Gilbert Teodoro 2010 presidential campaign

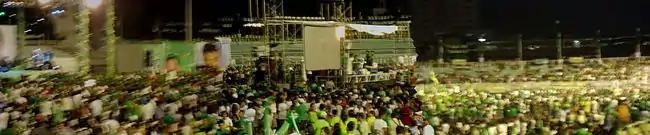
A crowd estimate of 135,000 rallied behind Teodoro and his party during the grand rally in Manila.

Teodoro's campaign slogan was "Galing at Talino" (capability and competence). According to him, public service does not only entail integrity, but ability and competence as well because people are looking for clear plans and not just mere promises and most of all positive campaigning. During the campaign, he shunned from mudslinging and encouraged other Presidentiables to do away with smear campaigning because it breeds disunity among Filipinos.